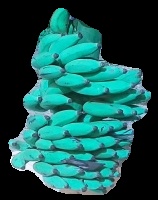
Variety: elakki-bale
Grade: grade3